Richie Shaffer

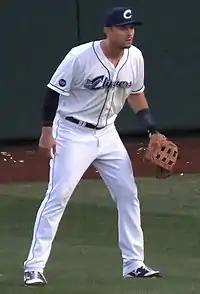
Shaffer with the Columbus Clippers in 2018.

Richard Michael Shaffer (born March 15, 1991) is an American former professional baseball third baseman and first baseman. He played in Major League Baseball (MLB) for the Tampa Bay Rays. Since retiring from baseball, he is a live video gaming personality on the streaming platform Twitch, performing under the character name "Dicky Danger". He has also begun to pursue writing and in October 2020 published his debut novel: "The Eight of Earth: A Novel".